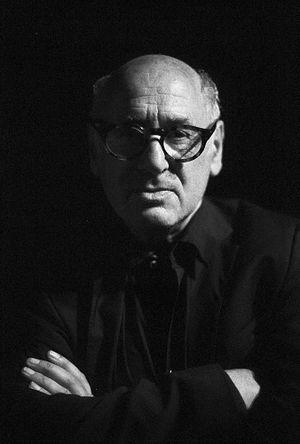
The Heart Asks Pleasure First est une composition de musique classique-musique de film pour piano et orchestre symphonique, du pianiste chef d'orchestre britannique Michael Nyman. Thème principal de la musique du film franco-australo-néo-zélandais La Leçon de piano, de Jane Campion en 1993 elle fait partie de l'album The Piano, disques d'or et de platine, vendu à près d'un million d’exemplaires dans le monde.